Fereydan

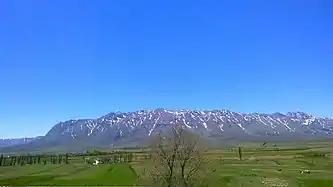
Fereydan

Fereydan is a region of Isfahan Province, Iran.